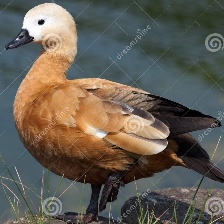
Species: RUDDY SHELDUCK
Scientific name: TADORNA FERRUGINEA
ImageNet parent category: drake